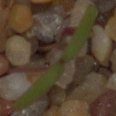
Label: fat_hen